The Dawn's Early Light

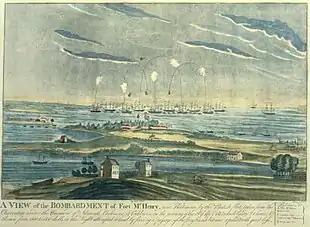
A contemporary drawing of the bombardment of Fort McHenry, one of the illustrations reproduced in "The Dawn's Early Light"

The book's narrative of the dramatic battlefield death of Maj. Gen. Robert Ross while leading the invaders at the Battle of North Point, and the effect on his soldiers in seeing their mortally wounded commander prostrate on the ground, has been cited by others writing about the battle and the significance of his loss to the British campaign. Earlier that day, Ross had boasted he would seize Baltimore by nightfall, saying, "I'll eat in Baltimore tonight — or in hell".